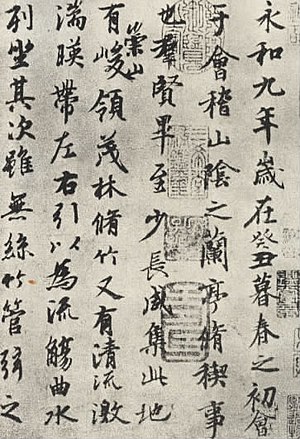
Kalligrafi
Kinesisk kalligrafi
Kalligrafi er skønskrift, kunsten at skrive smukt.